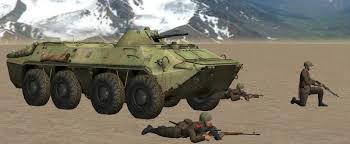
Label: BTR